You Make Me Feel...

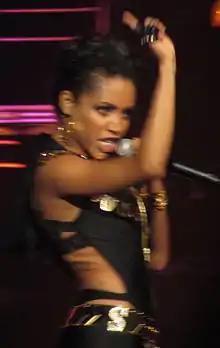
Singer Sabi is featured on the track.

"You Make Me Feel" was written by Steve Mac and Ina Wroldsen and produced by Mac. The song finds Gabe Saporta singing of looking for his soul mate.